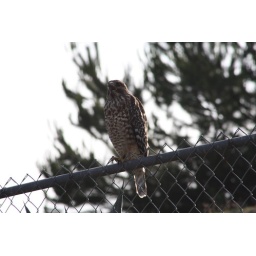
He was sitting on top of the fence in my neighbor's yard, squaking for a mate.